Vacuum truck

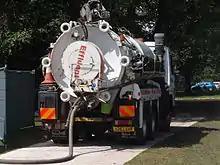
Vacuum tanker used to collect sewage at Tatton Park flower show, July 2009, England

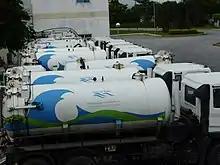
Fleet of vacuum trucks used for desludging services by Manila Water in Manila, Philippines

Other names used for vacuum trucks: vacuum tanker, "Sucker truck" or vac-trucks (in Australia) or "Sewer Sucker", "Hydro-vac", or "vac-trucks" (in Canada) or "Exhauster truck" (in Rwanda, Malawi & Kenya). Slang terms include: "honey truck", "honey sucker" (in India and South Africa), and "honeywagon", all (probably) derived from honey bucket.